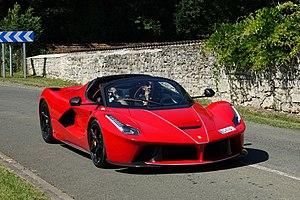
Rallye Supercars au Chantilly Arts &amp